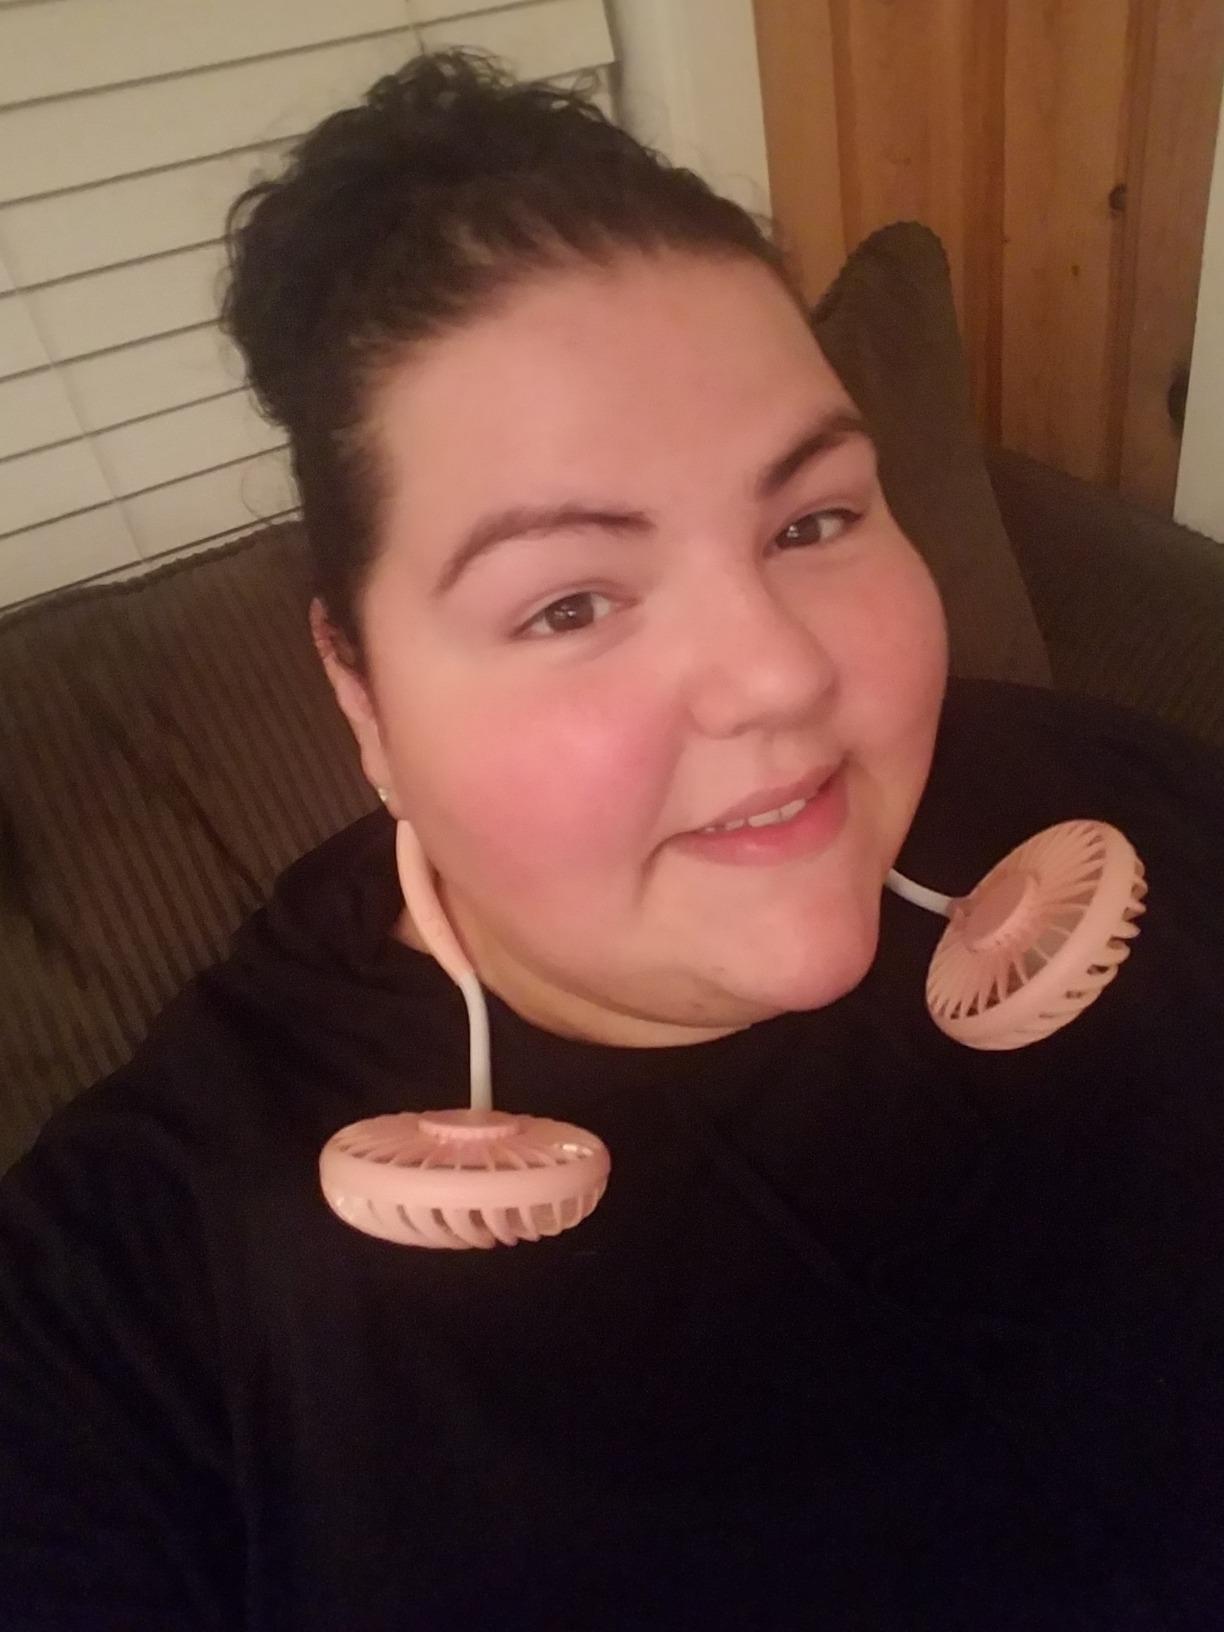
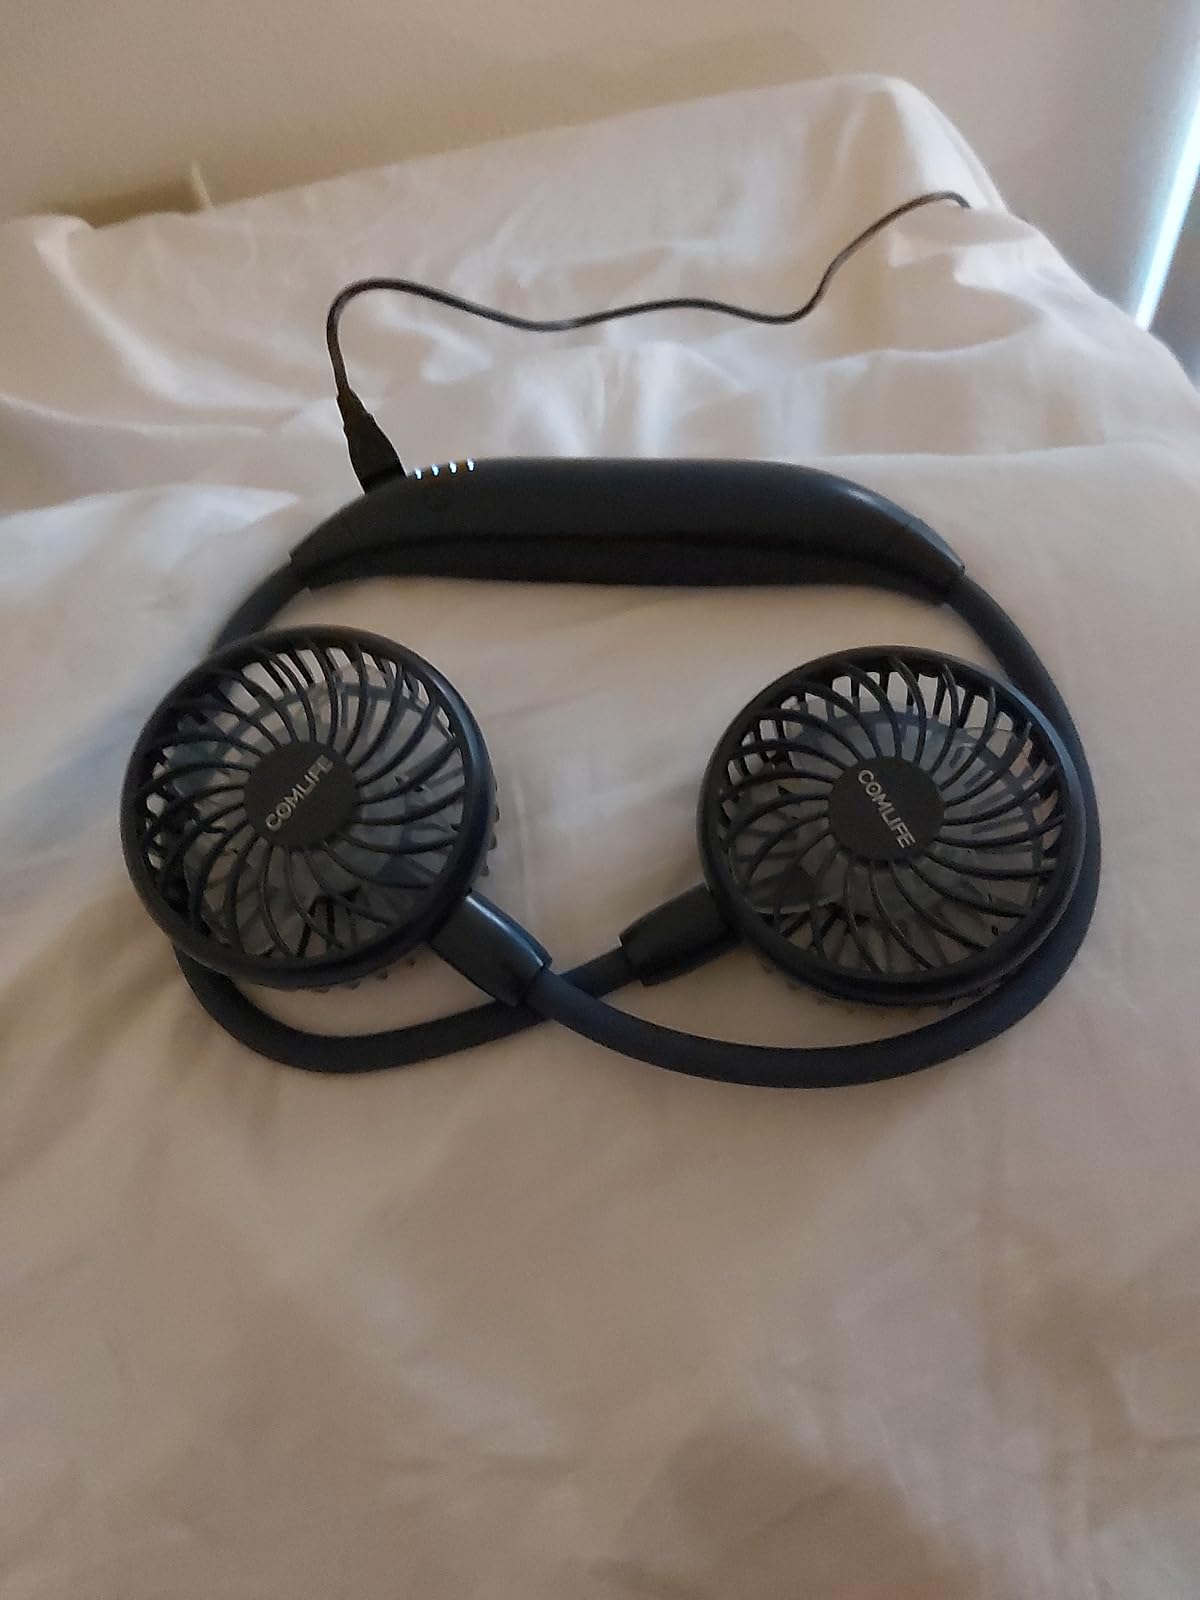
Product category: fan
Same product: no